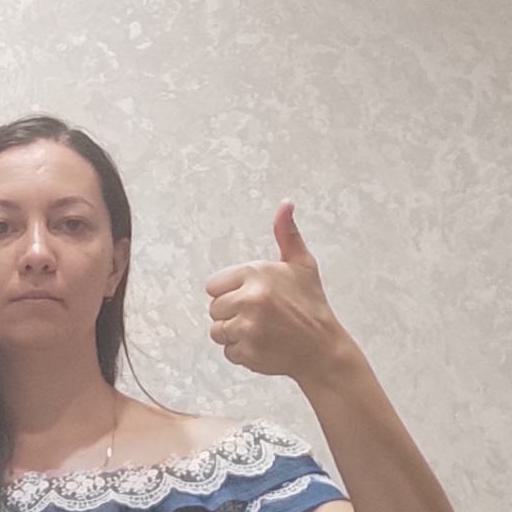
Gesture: like